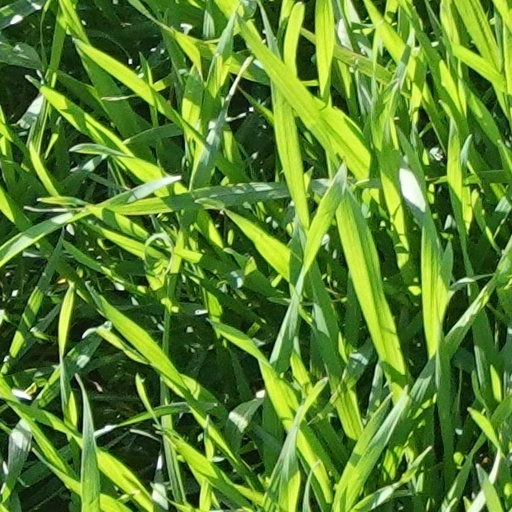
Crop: wheat